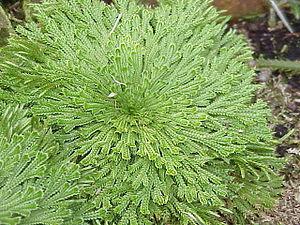
Cette page a pour objet de présenter un arbre phylogénétique des Lycophyta, c'est-à-dire un cladogramme mettant en lumière les relations de parenté existant entre leurs différents groupes, telles que les dernières analyses reconnues les proposent. Ce n'est qu'une possibilité, et les principaux débats qui subsistent au sein de la communauté scientifique sont brièvement présentés ci-dessous, avant la bibliographie.